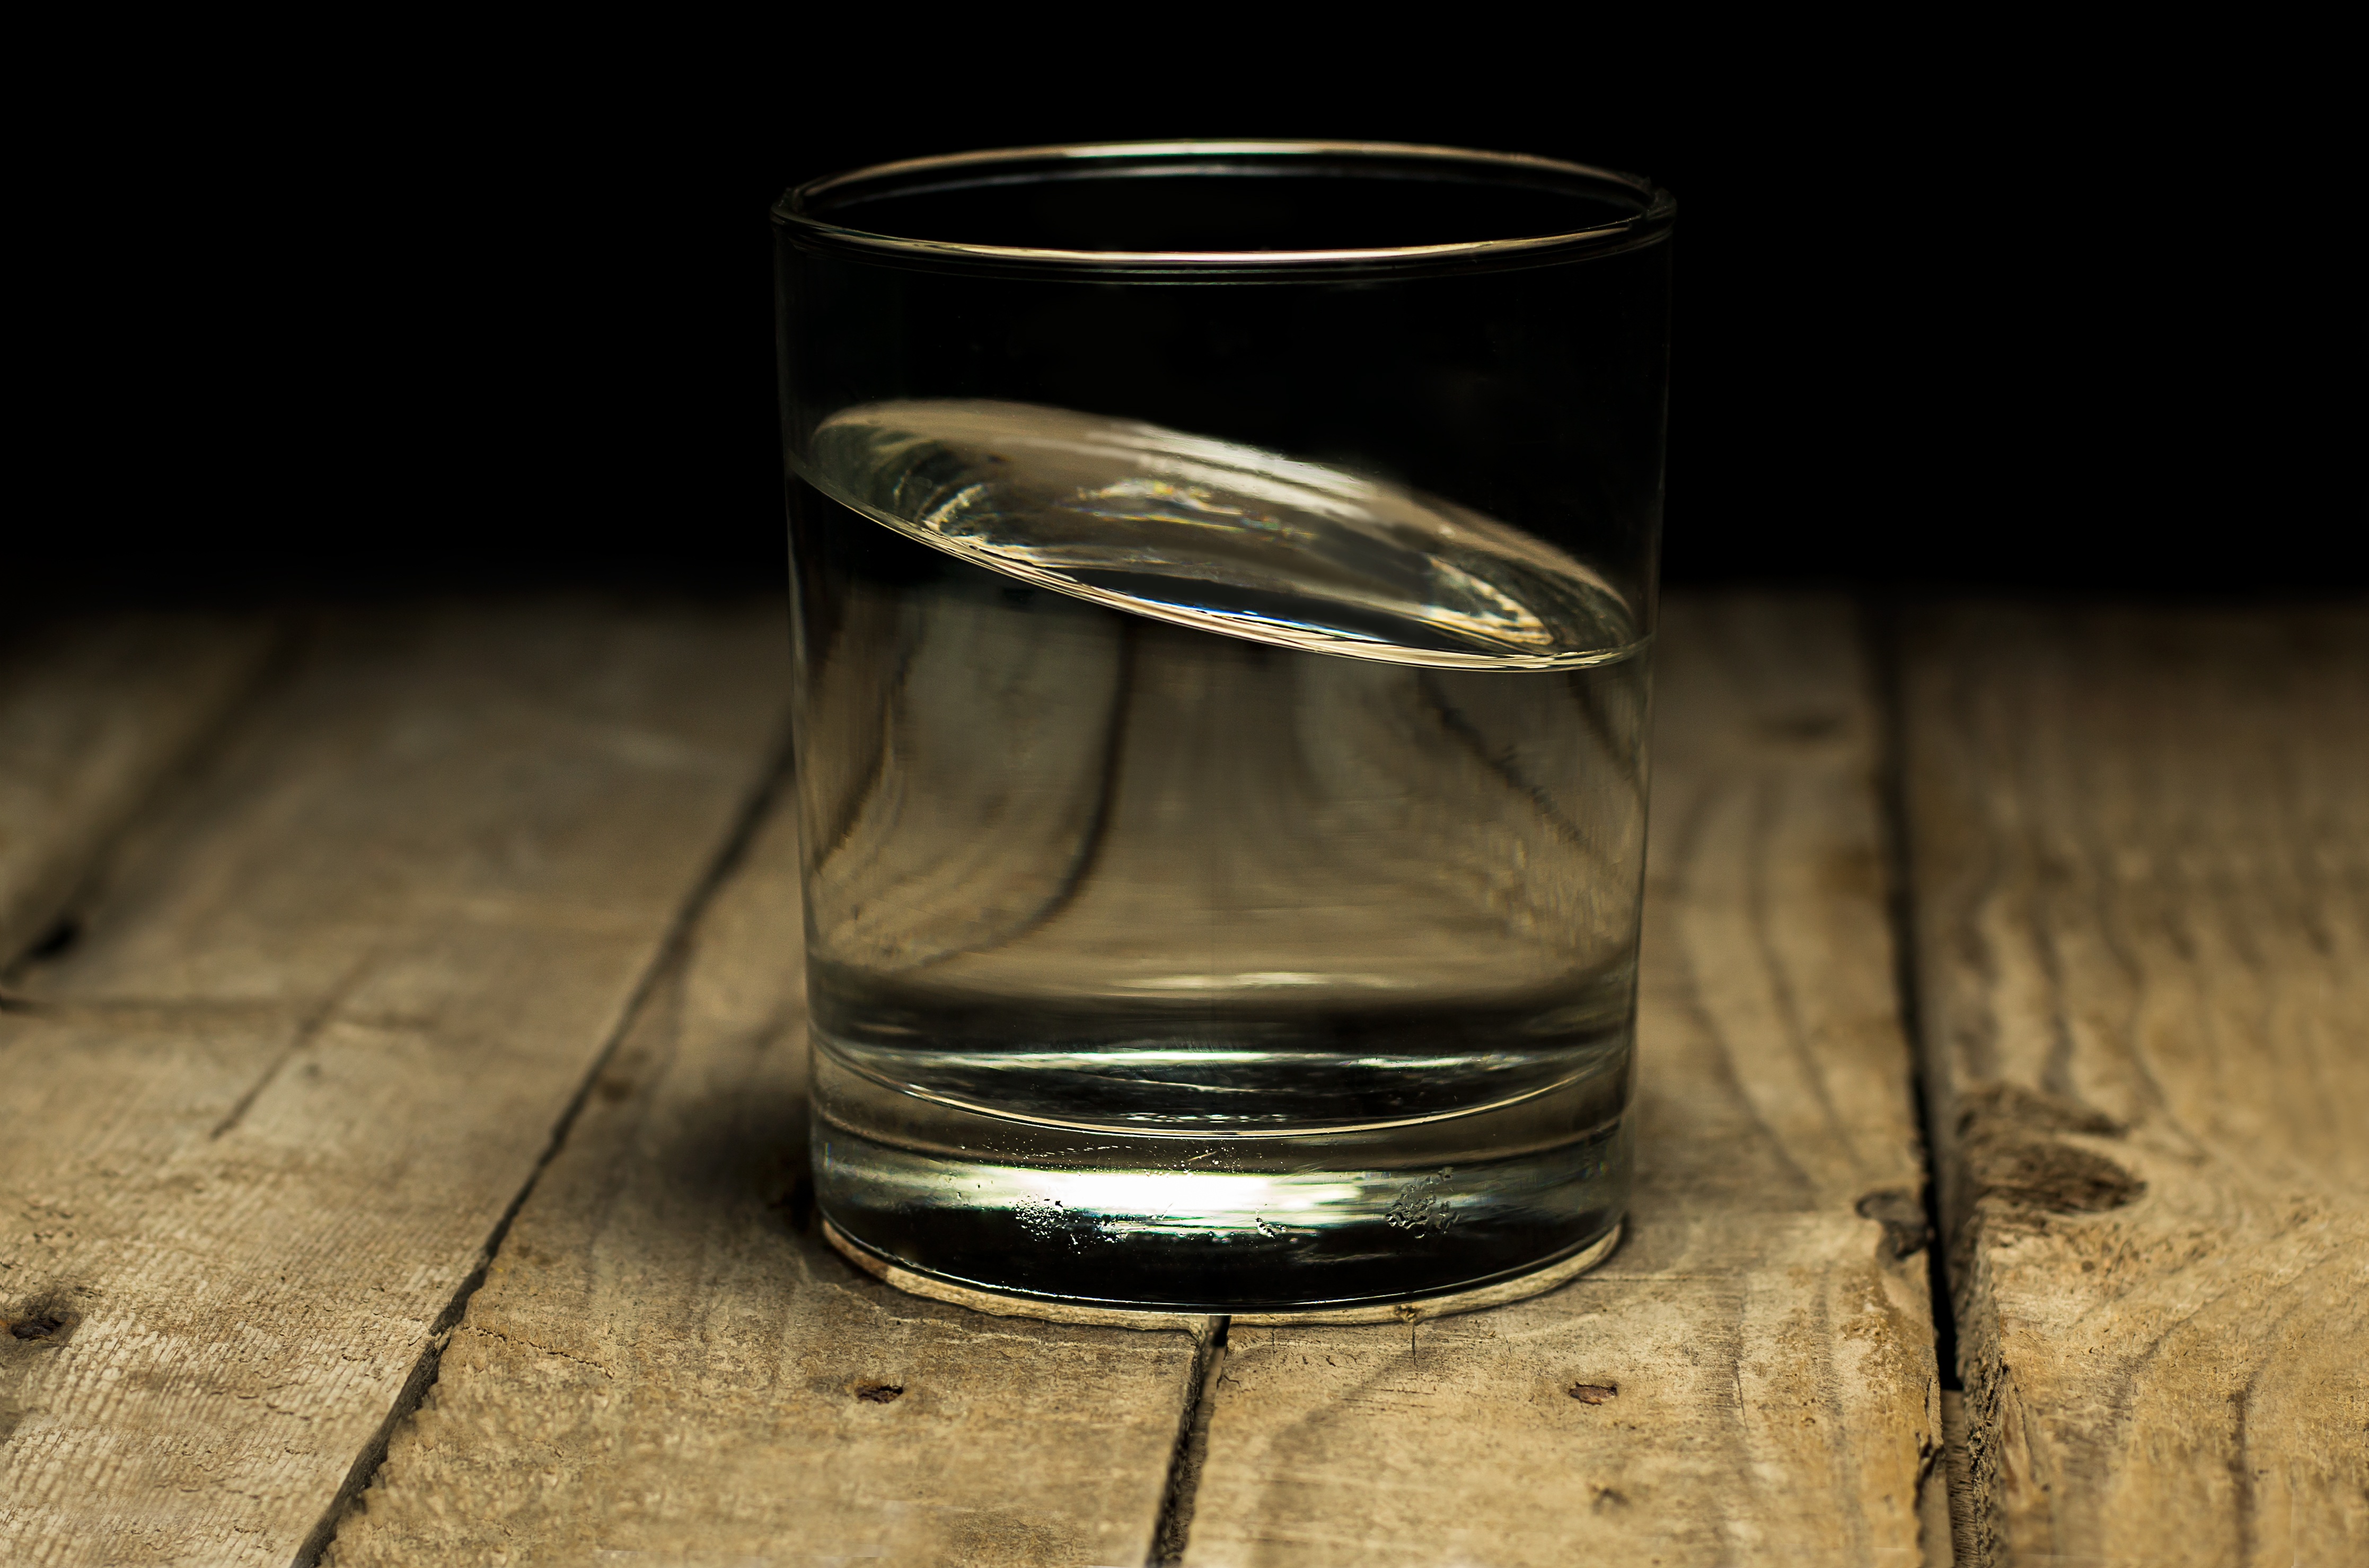
table, water, liquid, wood, wine, white, vintage, round, glass, clear, macro, peaceful, calm, drink, lighting, material, close up, wine glass, wooden, skew, serenity, see, tipping, filling, shape, glassy, through, inception, tilted, macro photography, stemware, still life photography, man made object, distilled beverage, drinkware